Les Chics Types

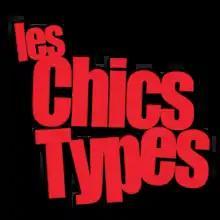
Les Chics Types Logo

The year 2008 marks the release of their first album Une Belle Journée. The party of the official launch gets the sponsorship of the comedian Jacques Chambon. The band is cited by the local journalists and personalities like Gilles Verlant who wrote a preface on their website with these words: “Les Chics Types aren’t baby rockers… They sing songs nicely rock with positive lyrics, with pretention and that do good where they pass. And this, nowadays, my sweet lady is always good to take”.